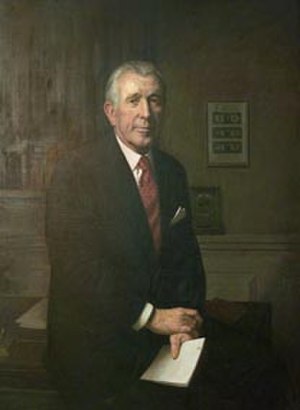
Amerikanske finansministre / Liste over USA's finansministre
Donald Thomas Regan
USA's finansminister er et amerikansk føderalt embede i USA's regering, som blev oprettet 17. september 1789 med Alexander Hamilton som første minister. Finansministeren er øverste leder af det amerikanske finansministerium, og arbejder med finans- og pengepolitik, samt indtil 2003 enkelte sager indenfor national sikkerhed og forsvar. Størstedelen af ministeriets tjenester indenfor lovhåndhævelse, såsom ATF, toldtjenesten og United States Secret Service blev omstruktureret til andre ministerier i 2003 i forbindelse med oprettelsen af Home land Security.